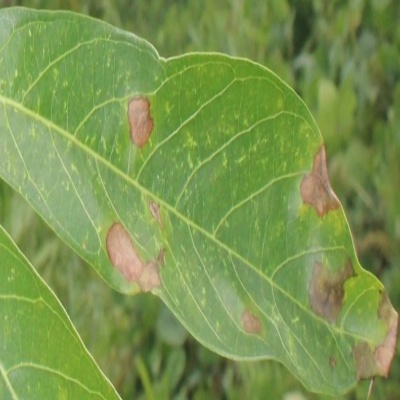
Crop: Cassava
Condition: bacterial blight